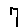
Label: 7